Battle of the Malandari Pass (1586)

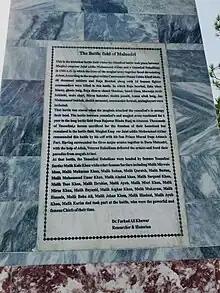
Battle of Malandari Monument in Buner

The Battle of the Malandari Pass was fought on 16 February 1586 in what is now the Buner District in Pakistan's Khyber Pakhtunkhwa Province. The army of the Mughal Empire, led by Raja Birbal, was attacked by Afghan Yusufzai tribesmen, led by Malik Kalu Khan Yousafzai. It was one of the greatest defeats of Mughal history and under the reign of Akbar the Great